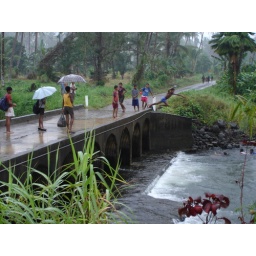
Kids on the way home from school, swimming in the rain. Bouma, Taveuni, Fiji